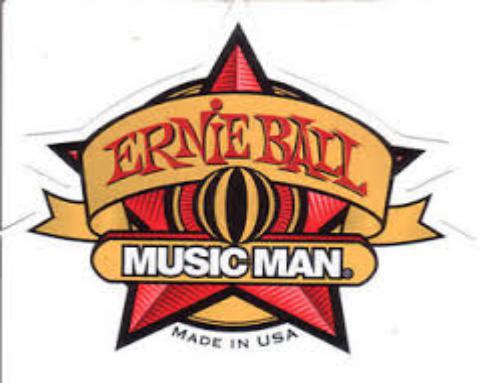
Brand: music man-1
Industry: Leisure